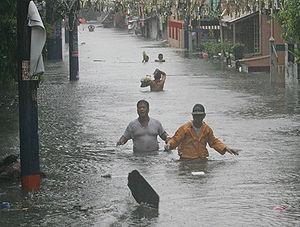
Le Typhon Morakot, est un cyclone tropical qui a touché le 6 août 2009 les Philippines, le 8 Taïwan et ensuite le 10 le Sud-est de la Chine ; il a été le plus dévastateur pour Taïwan depuis 1959.